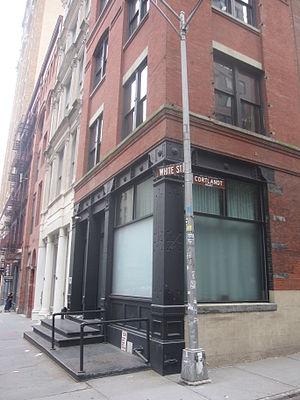
The Mudd Club était une boîte de nuit du quartier de TriBeCa à New York.